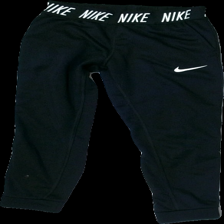
View: front
Type: Blazer
Category: Ladies
Brand: Nike
Colors: Black, White
Material: 100% Polyester
Pattern: Logo print
Season: All
Stains: Minor
Damage: stain
Damage location: middle left
Damage 2: stain
Damage 2 location: bottom left
Damage 3: stains
Damage 3 location: middle right
Price range: <50
Recommended usage: Export
Description: Black trousers with logo print